Tom Harkin 1992 presidential campaign

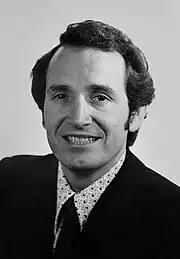
Official House photo of Tom Harkin, 1979

Tom Harkin was born in Cumming, Iowa, in 1939. He graduated from Iowa State University in 1962 and later from the Catholic University of America's Columbus School of Law in 1972, receiving a Bachelor of Arts and a Juris Doctor, respectively. From 1962 to 1967, he served in the United States Navy. Upon graduating from Columbus, he began to practice law in Des Moines, Iowa, and in 1974 he was elected to the United States House of Representatives as a member of the Democratic Party, serving from 1975 to 1985. In 1984, he was elected to the United States Senate, taking office the following year. During the 1988 United States presidential election, Harkin was rumored to be a possible candidate, but he declined to run so as not to compete against other Democratic colleagues who were campaigning in Iowa. In 1990, he became the first Democratic senator from Iowa Elected and re-elected to two full six year terms.